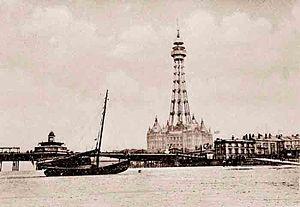
la tour de New Brighton en Angleterre au début du siècle.
Les répliques et imitations de la tour Eiffel sont les différentes copies du monument parisien. Elles sont en grande majorité plus petites que l'original comme le célèbre exemplaire qui fait face à l'hôtel-casino Paris Las Vegas à Las Vegas d'une hauteur de 165 mètres.